Vacuum bag moulding

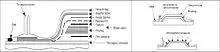
Vacuum bag moulding and different parts used in this process

It utilizes a flexible film to enclose the part and seal it from the outside air. The vacuum bag material is accessible in a tube shape or a sheet of material. Then, a vacuum is drawn on the vacuum bag, and atmospheric pressure compresses the part during the cure. When a tube-shaped bag is used, the entire part can be enclosed within the bag. When utilizing sheet bagging materials, the edges of the vacuum bag are sealed against the edges of the mould surface to enclose the part against an air-tight mould. When bagged in this way, the lower mould is a rigid structure and the upper surface of the part is formed by the flexible membrane vacuum bag. The flexible membrane can be a reusable silicone material or an extruded polymer film. A vacuum is drawn on the part (and held) during cure after sealing the part inside the vacuum bag. This process can be fulfilled at either ambient or elevated temperature with ambient atmospheric pressure acting upon the vacuum bag. A vacuum pump is used usually to draw a vacuum. A cost-effective method of drawing a vacuum is with a venturi vacuum and air compressor.